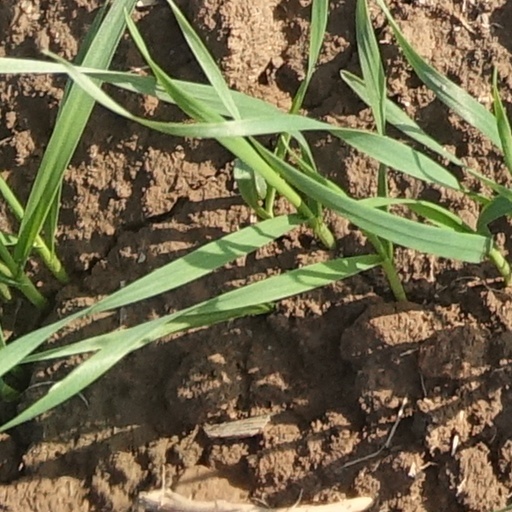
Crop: wheat